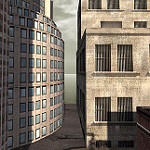
Label: buildings